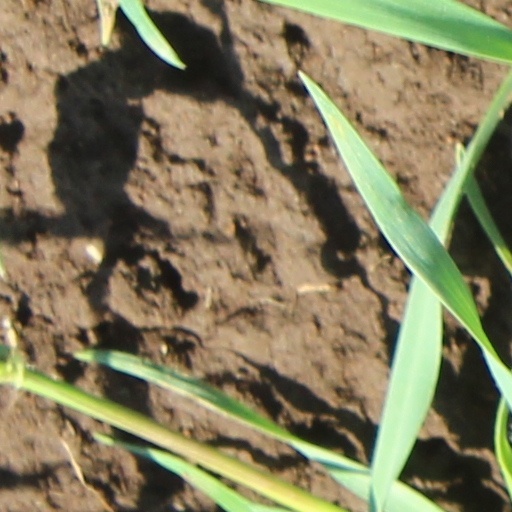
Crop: wheat